Question: Please indicate a possible affordance area of the book that can be used for holding
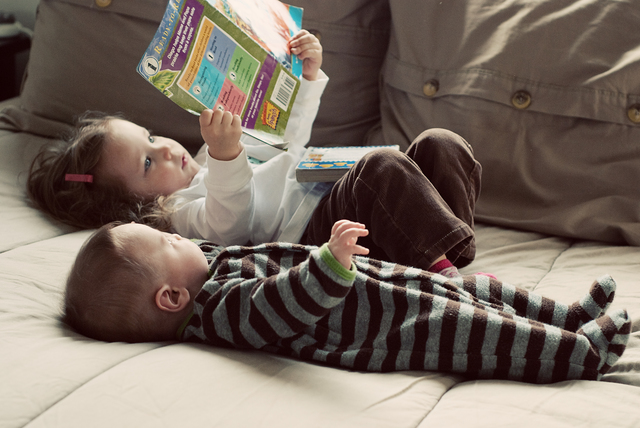
Answer: [131.5, 1, 307.5, 155]